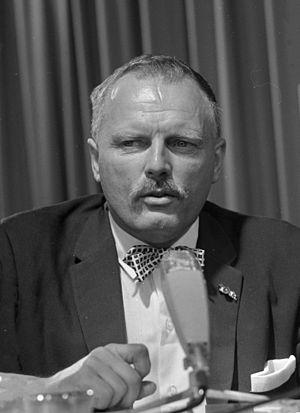
Les élections européennes de 1979, les premières au suffrage universel direct, se déroulent du 7 au 10 juin 1979 selon les pays, et le jeudi 7 aux Pays-Bas.
Cornelis Berkhouwer est un homme politique néerlandais, membre du Parti populaire libéral et démocrate, né et décédé à Alkmaar, aux Pays-Bas, et Président du Parlement européen de 1973 à 1975.